Grant Hinkle

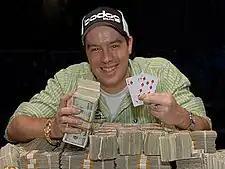
Hinkle after winning the $1,500 No Limit Hold'em at the 2008 World Series of Poker.

Grant Hinkle is an American poker player who won the 2008 World Series of Poker (WSOP) $1,500 No-Limit Hold'em event. He earned $831,462 at the event, bringing his total live tournament winnings to $1,640,843.